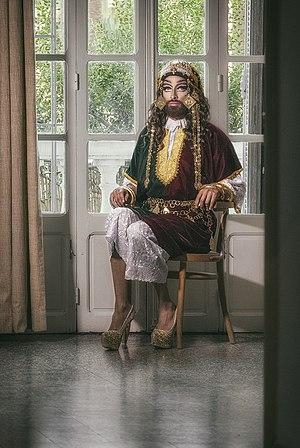
Khookha McQueer, née le 17 mars 1987, est une activiste LGBT+, féministe et artiste tunisienne.
La situation des personnes LGBT+ en Tunisie est difficile car ils doivent faire face à des lois et une société particulièrement transphobe et homophobe, avec l'article 230 du Code pénal qui prévoit jusqu'à trois ans de prison pour un rapport sexuel entre adultes consentants et l'impossibilité de changement de statut civil pour les personnes trans. La vie communautaire est limitée à de la protection contre les persécutions légales.